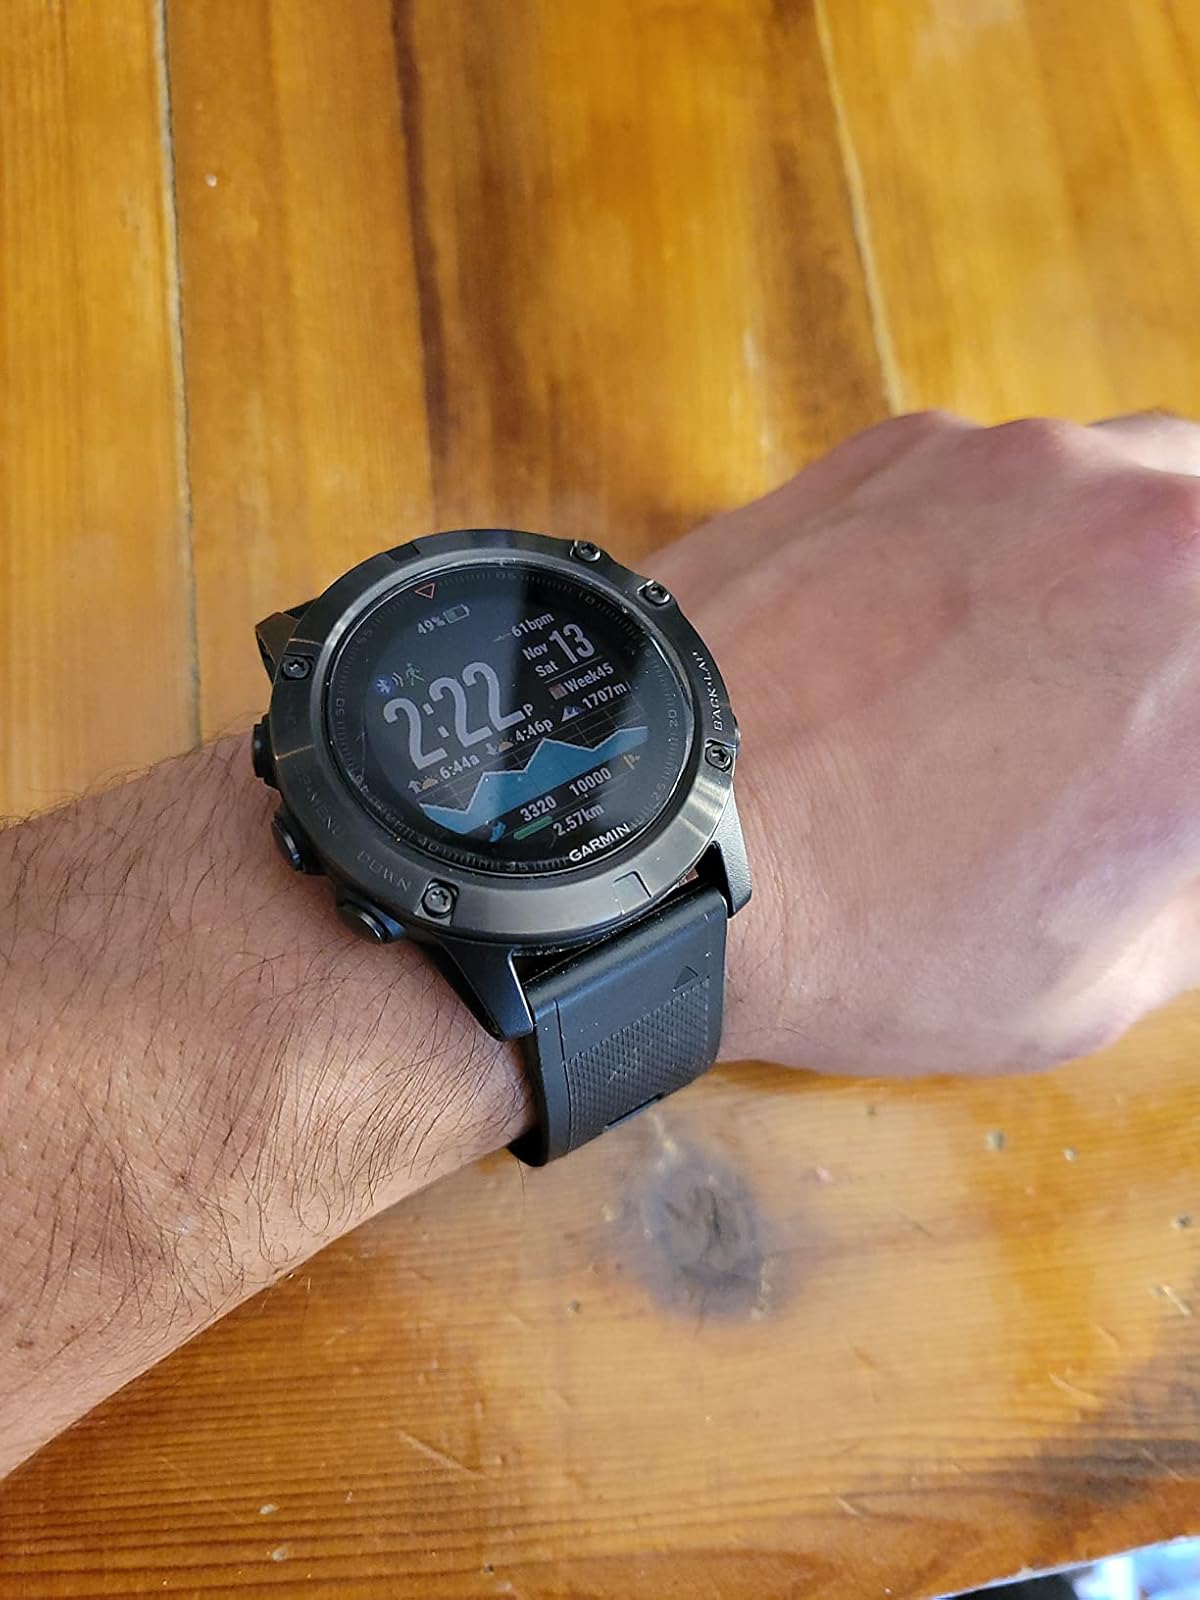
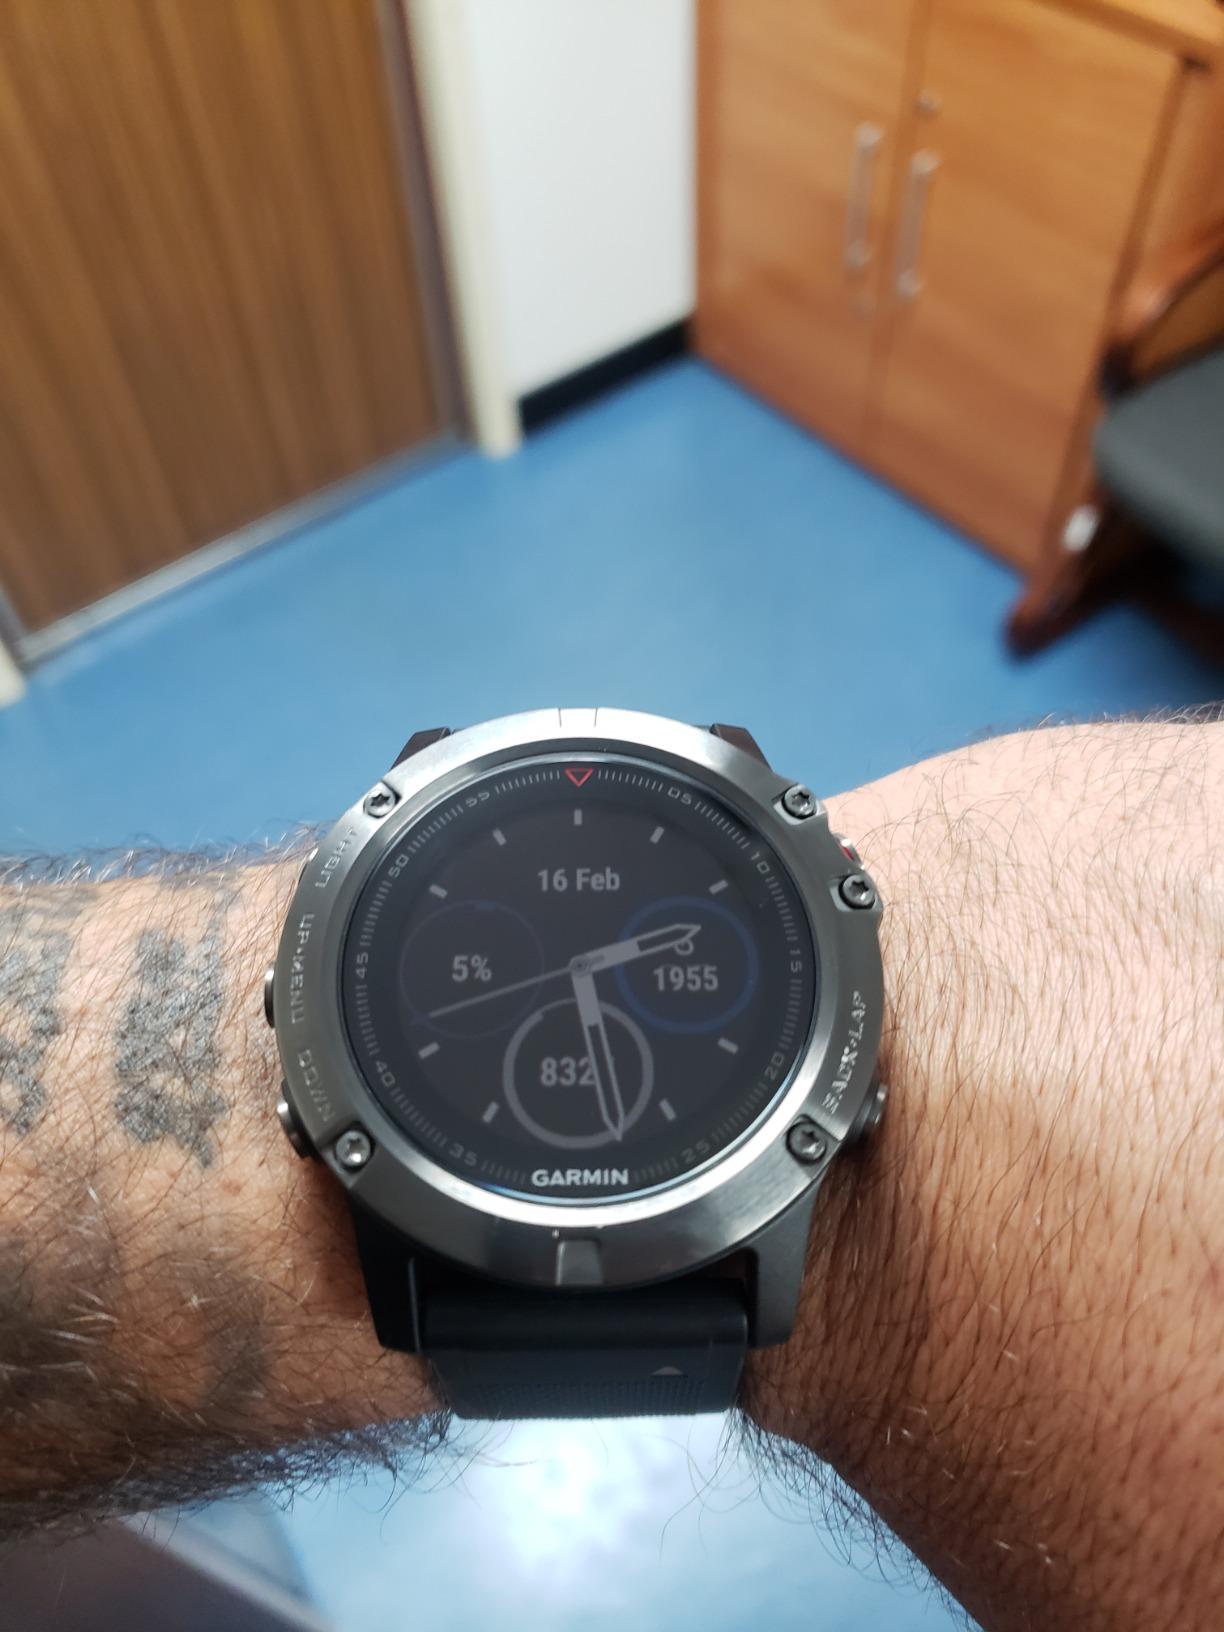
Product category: smartwatch
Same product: yes